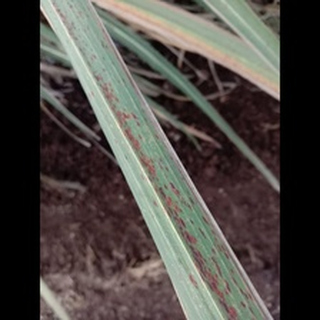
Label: sugarcane_rust